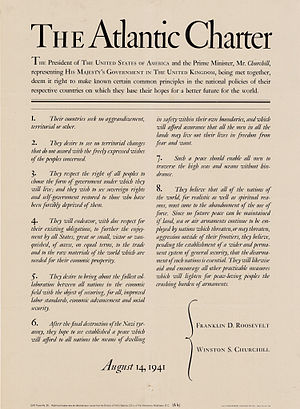
Atlanterhavserklæringen
The Atlantic Charter
Atlanterhavserklæringen, Atlanterhavspagten eller Det Atlantiske Frihedsbrev er en almindelig dansk betegnelse for Atlantic Charter, som blev aftalt på et hemmeligt møde på et amerikansk slagskib mellem Winston Churchill og Franklin Delano Roosevelt. Det fandt sted mellem den 9. og 12. august 1941 i Argentiabugten, ved Newfoundland, og offentliggjort 14. august. Det var en vision og en hensigtserklæring om verden efter 2. verdenskrig. Den regnes som det første skridt henimod oprettelsen af NATO.